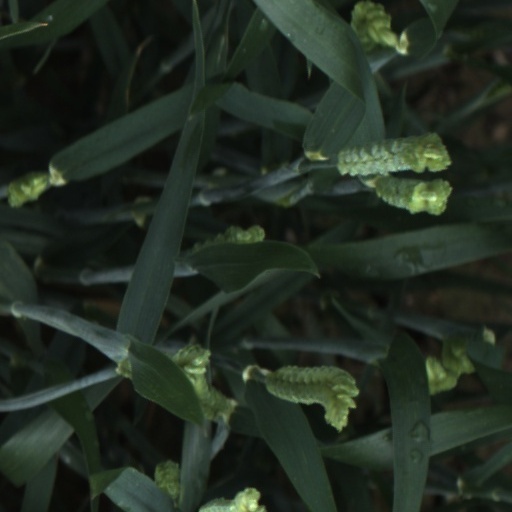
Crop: wheat